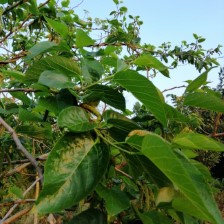
Variety: TaiwanMeacho